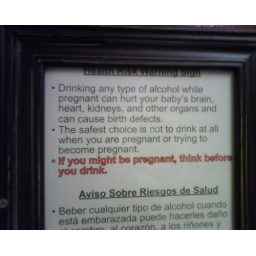
Warning sign in the bathroom of magnolia, in Austin